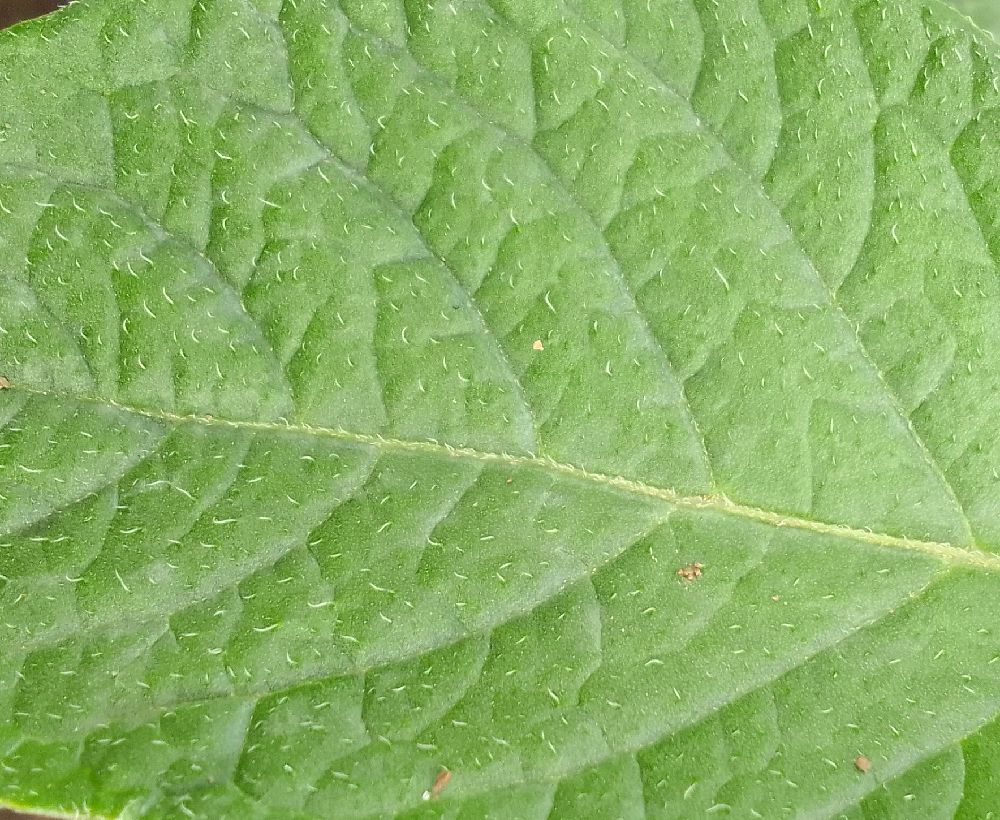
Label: Healthy